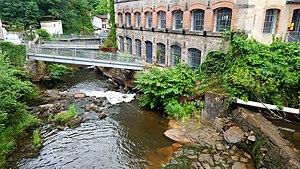
Usine du May et la vallée de la Durolle.
L'usine du May est une ancienne usine de coutellerie reconvertie en lieu d'expositions culturelles, située dans la vallée des Usines sur la commune de Thiers en région Auvergne-Rhône-Alpes.
Thiers est une commune française, située dans le département du Puy-de-Dôme en région Auvergne-Rhône-Alpes adhérente du parc naturel régional Livradois-Forez. Elle est l'une des quatre sous-préfectures du département avec Ambert, Issoire et Riom. Les habitants sont appelés les Thiernois, voire également les bitords.
Le musée de la coutellerie est un musée municipal situé à Thiers dans le département français du Puy-de-Dôme en région Auvergne-Rhône-Alpes.
La vallée des Usines est le nom donné à une partie de la vallée de la Durolle, principalement située sur le territoire de la commune de Thiers dans le département français du Puy-de-Dôme et la région Auvergne-Rhône-Alpes. Elle est connue pour son long passé industriel car on y exploita la force motrice de la rivière Durolle dès le Moyen Âge. Le milieu du XXᵉ siècle marque le départ des entreprises vers les plaines de la ville-basse de Thiers.